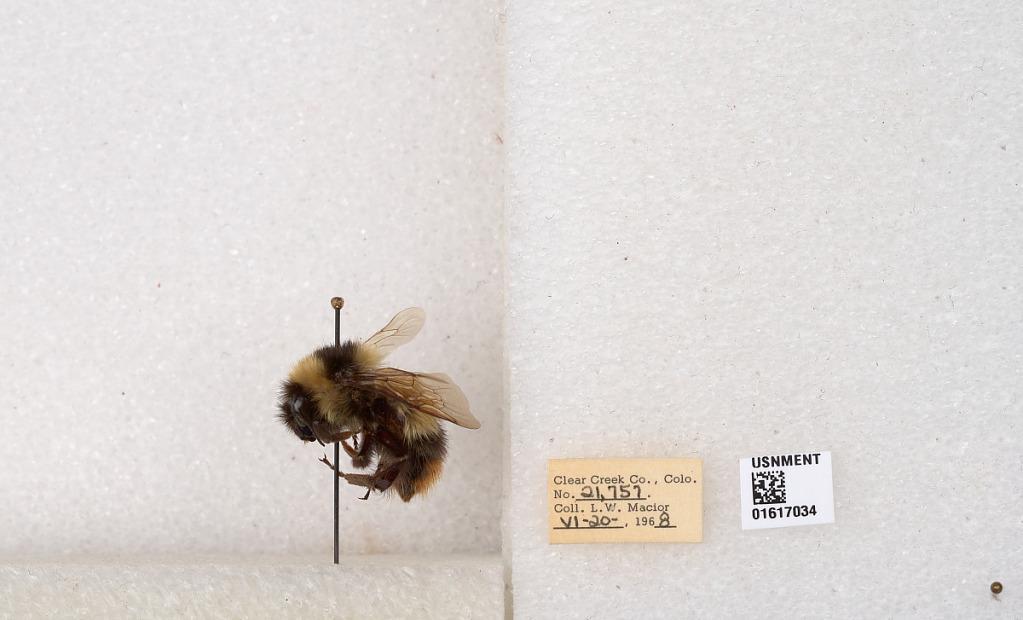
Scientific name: Bombus kirbyellus
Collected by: L. Macior
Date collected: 1968-6-20
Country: United States
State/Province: Colorado
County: Clear Creek
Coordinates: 39.6891, -105.644